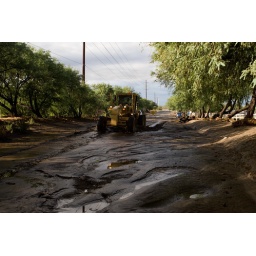
Here you can see how far the water rose above the river, depositing this mud well up the road.